Shadowboxing 2: Revenge

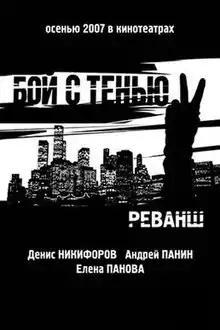

Revenge (literally "Fight with Shadow 2") is a 2007 Russian sports drama movie.